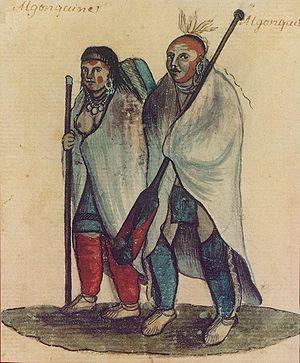
Couples d'algonquins vers 1700 et 1720, anonyme, aquarelle, bibliothèque de la ville de Montréal, salle Gagnon G4592
Les Missions jésuites en Nouvelle-France englobent une série de postes missionnaires établis par les jésuites de 1634 à 1760 dans le but d'évangeliser les Amérindiens de la région et y promouvoir la religion catholique.
Kitcisakik, dont le nom officiel est Grand-Lac Victoria Indian Settlement, est un établissement indien de la Communauté anicinape de Kitcisakik située dans la réserve faunique La Vérendrye sur les bords du Grand lac Victoria à 90 km au sud-est de Val-d'Or au Québec.
Le traité de la Grande Paix de Montréal est un traité de paix signé à Montréal le 4 août 1701 par le Sieur de Callière, gouverneur de la Nouvelle-France, et par 39 nations amérindiennes issues principalement de l'Iroquoisie et de la région des Grands Lacs. Négocié durant quatre ans, ce traité met fin aux guerres intermittentes du XVIIᵉ siècle et marque un tournant dans les relations franco-amérindiennes.
Les Algonquins, ou Anishinaabeg, sont un peuple autochtone algonquien de la nation des Kitchesipirinis et de langue algonquine, de la famille des langues algonquiennes. Neuf communautés sont situées au Québec et une en Ontario.
Les termes « Indes occidentales françaises » était une expression décrivant l'ensemble des territoires et des colonies françaises en Amérique y compris dans les Caraïbes, et, dans certains contextes, certaines îles de l'océan Pacifique. Cet article ne concerne que la partie nord-américaine de ces territoires. Les termes French West Indies caractérisent les Antilles françaises.
Rouyn-Noranda est une ville-MRC et depuis 1966, le chef-lieu de la région administrative de l'Abitibi-Témiscamingue à l'ouest du Québec, au Canada. Son économie est actuellement basée sur l'exploitation et transformation des ressources minières et forestières, la fabrication d'équipements pour ces industries et un secteur tertiaire développé, dont les services administratifs.
Le Québec est une province du Canada. Sa capitale est Québec et sa métropole est Montréal. La langue officielle de cette province est le français.
L'histoire des Amériques, à fortiori des Algonquins, commence souvent avec sa découverte par l'Italien Christophe Colomb en 1492, mais pourtant, les premières traces de vies sur le continent remontent à environ 25 000 ans avant notre ère. C'est petit à petit que des vagues d'autochtones se succédèrent et au fil des glaciations peuplèrent l'Amérique. Au Québec, on relate l'arrivée des premiers occupants vers 15 000 ans avant notre ère à la suite du retrait tardif du glacier. Au nord-ouest du Québec, en Abitibi-Témiscamingue, « ce n'est que vers 10 500 ans avant notre ère que débute la libération des glaces qui emprisonnent jusqu'alors le territoire » et le peuplement.